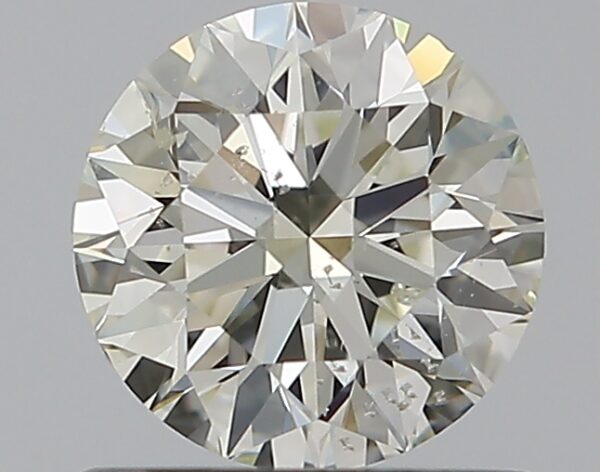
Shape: round
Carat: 0.7
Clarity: SI2
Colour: K
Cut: EX
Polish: EX
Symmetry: EX
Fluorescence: N
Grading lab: GIA
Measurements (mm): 5.66 x 5.68 x 3.54